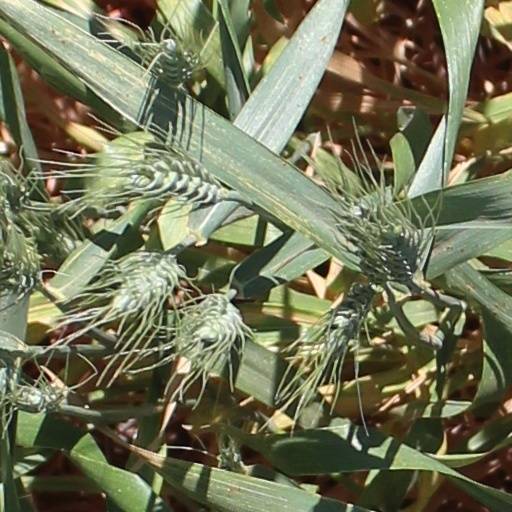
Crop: wheat